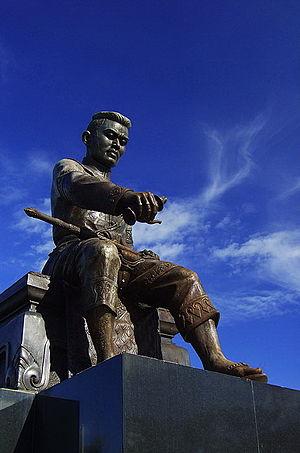
L'université Naresuan est une université thaïlandaise située à Phitsanulok dans le nord du pays. Elle porte le nom de Naresuan Le Grand, le roi d'Ayutthaya de 1590 à 1605.